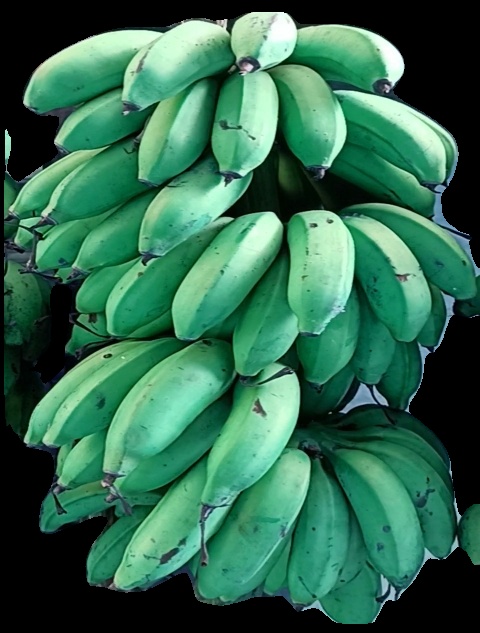
Variety: rasbale
Grade: grade2